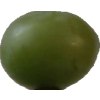
Label: grape